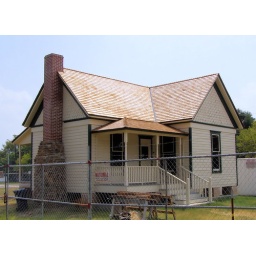
Old home being restored: Next to the Bayless Selby house in Denton, Texas:September 02, 2007